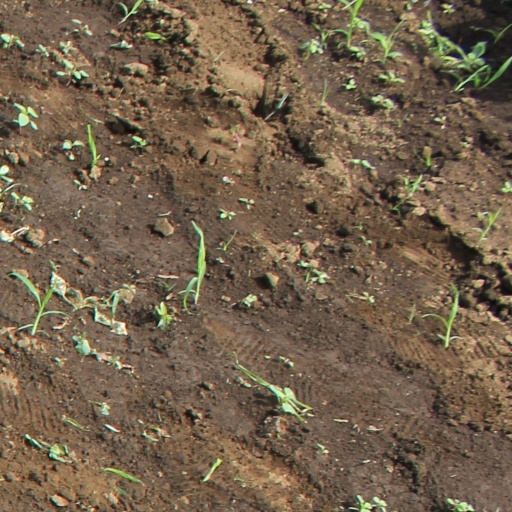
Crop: soybean